Zebulon Aiton Lash

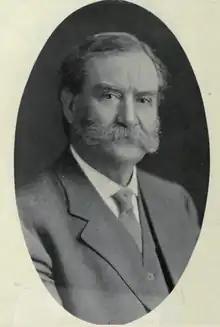

Zebulon Aiton Lash, KC (September 29, 1846 – January 24, 1920) was a Canadian lawyer, civil servant, and businessman.